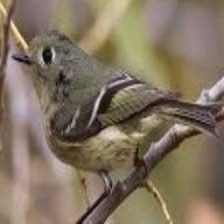
Species: RUBY CROWNED KINGLET
Scientific name: REGULUS CALENDULA